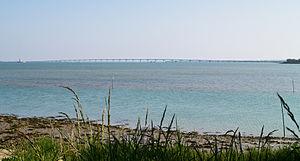
Pont d'Oléron, vu de Château d'Oléron (Charente-Maritime, France)
Le pont de l'île d'Oléron ou viaduc d'Oléron, situé en Charente-Maritime, est un pont reliant, depuis la commune de Bourcefranc-le-Chapus, le continent à l'île d'Oléron, cette dernière étant la plus grande île française de la côte atlantique et la deuxième île du littoral métropolitain après la Corse. Construit par l'entreprise Campenon-Bernard, l'ouvrage est inauguré le 21 juin 1966.